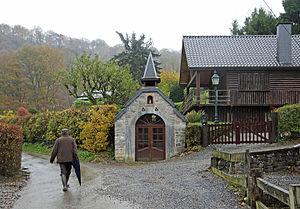
Hulsonniaux (commune de Houyet, Belgique)